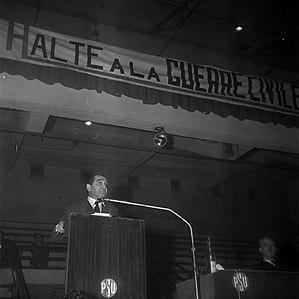
Halle aux Grains, place Dominique-Martin-Dupuy. 20 janvier 1962. Vue de Pierre Mendès France faisant un discours lors d'un meeting du Parti Socialiste Unifié (PSU) contre la guerre en Algérie en présence de Raymond Badiou.
Pierre Mendès France, surnommé PMF, né le 11 janvier 1907 à Paris et mort le 18 octobre 1982 dans la même ville, est un homme d'État français.